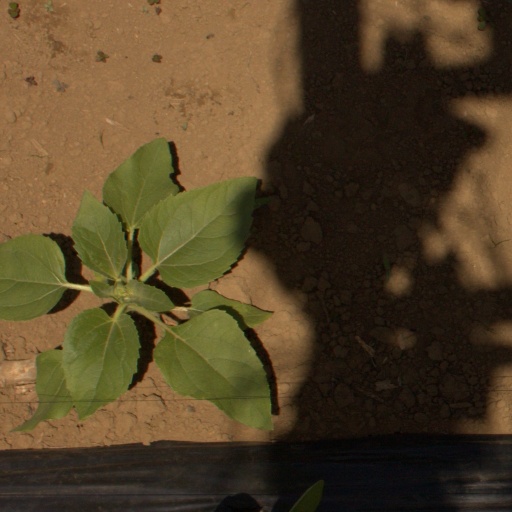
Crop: Jerusalem artichoke